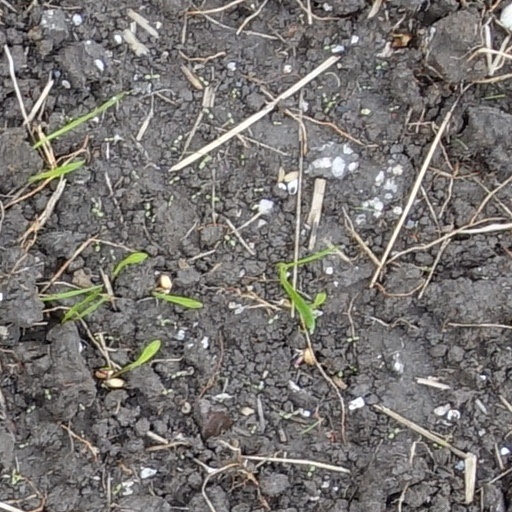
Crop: wheat